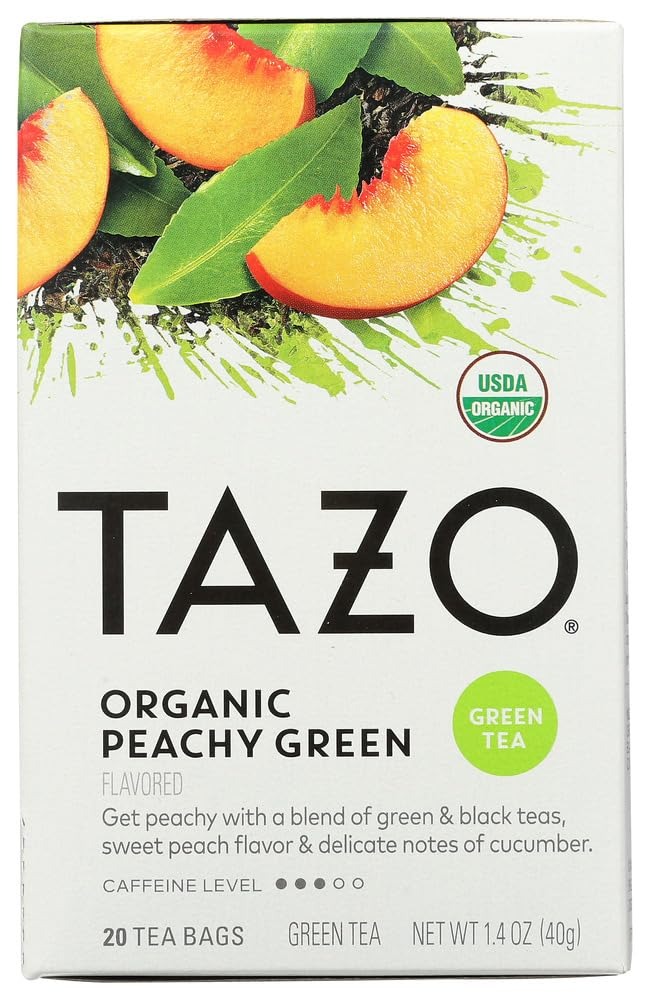
Item Name: Tazo Tea Peachy Grn
Bullet Point: Package includes one box of 20 individually wrapped tea bags of Tazo Organic Peachy Green Tea
Value: 1.0
Unit: Count

Price: 4.89